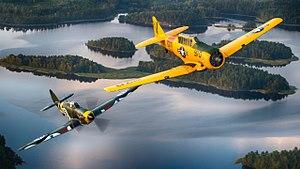
Warbird est un terme aéronautique forgé aux États-Unis à la fin de la Seconde Guerre mondiale et désignant dans ce pays les appareils conçus à l'époque du conflit et actuellement préservés en état de vol. En français, on emploie le terme « coucou » comme dans « un vieux coucou », « les coucous de 1914 », « un pauvre coucou militaire ».